Bad Zwischenahn

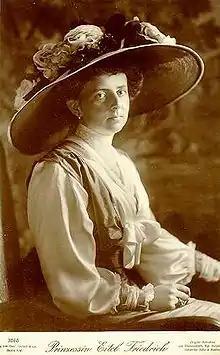
Sophie Charlotte von Oldenburg in 1913

The first written evidence of Zwischenahn dates back to 1124 in connection with the founding of St. John's Church by Count Egilmar of Oldenburg.